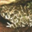
Label: frog